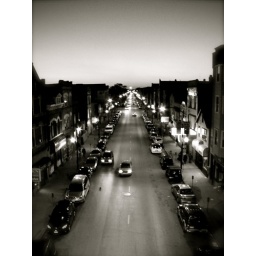
home in black and white